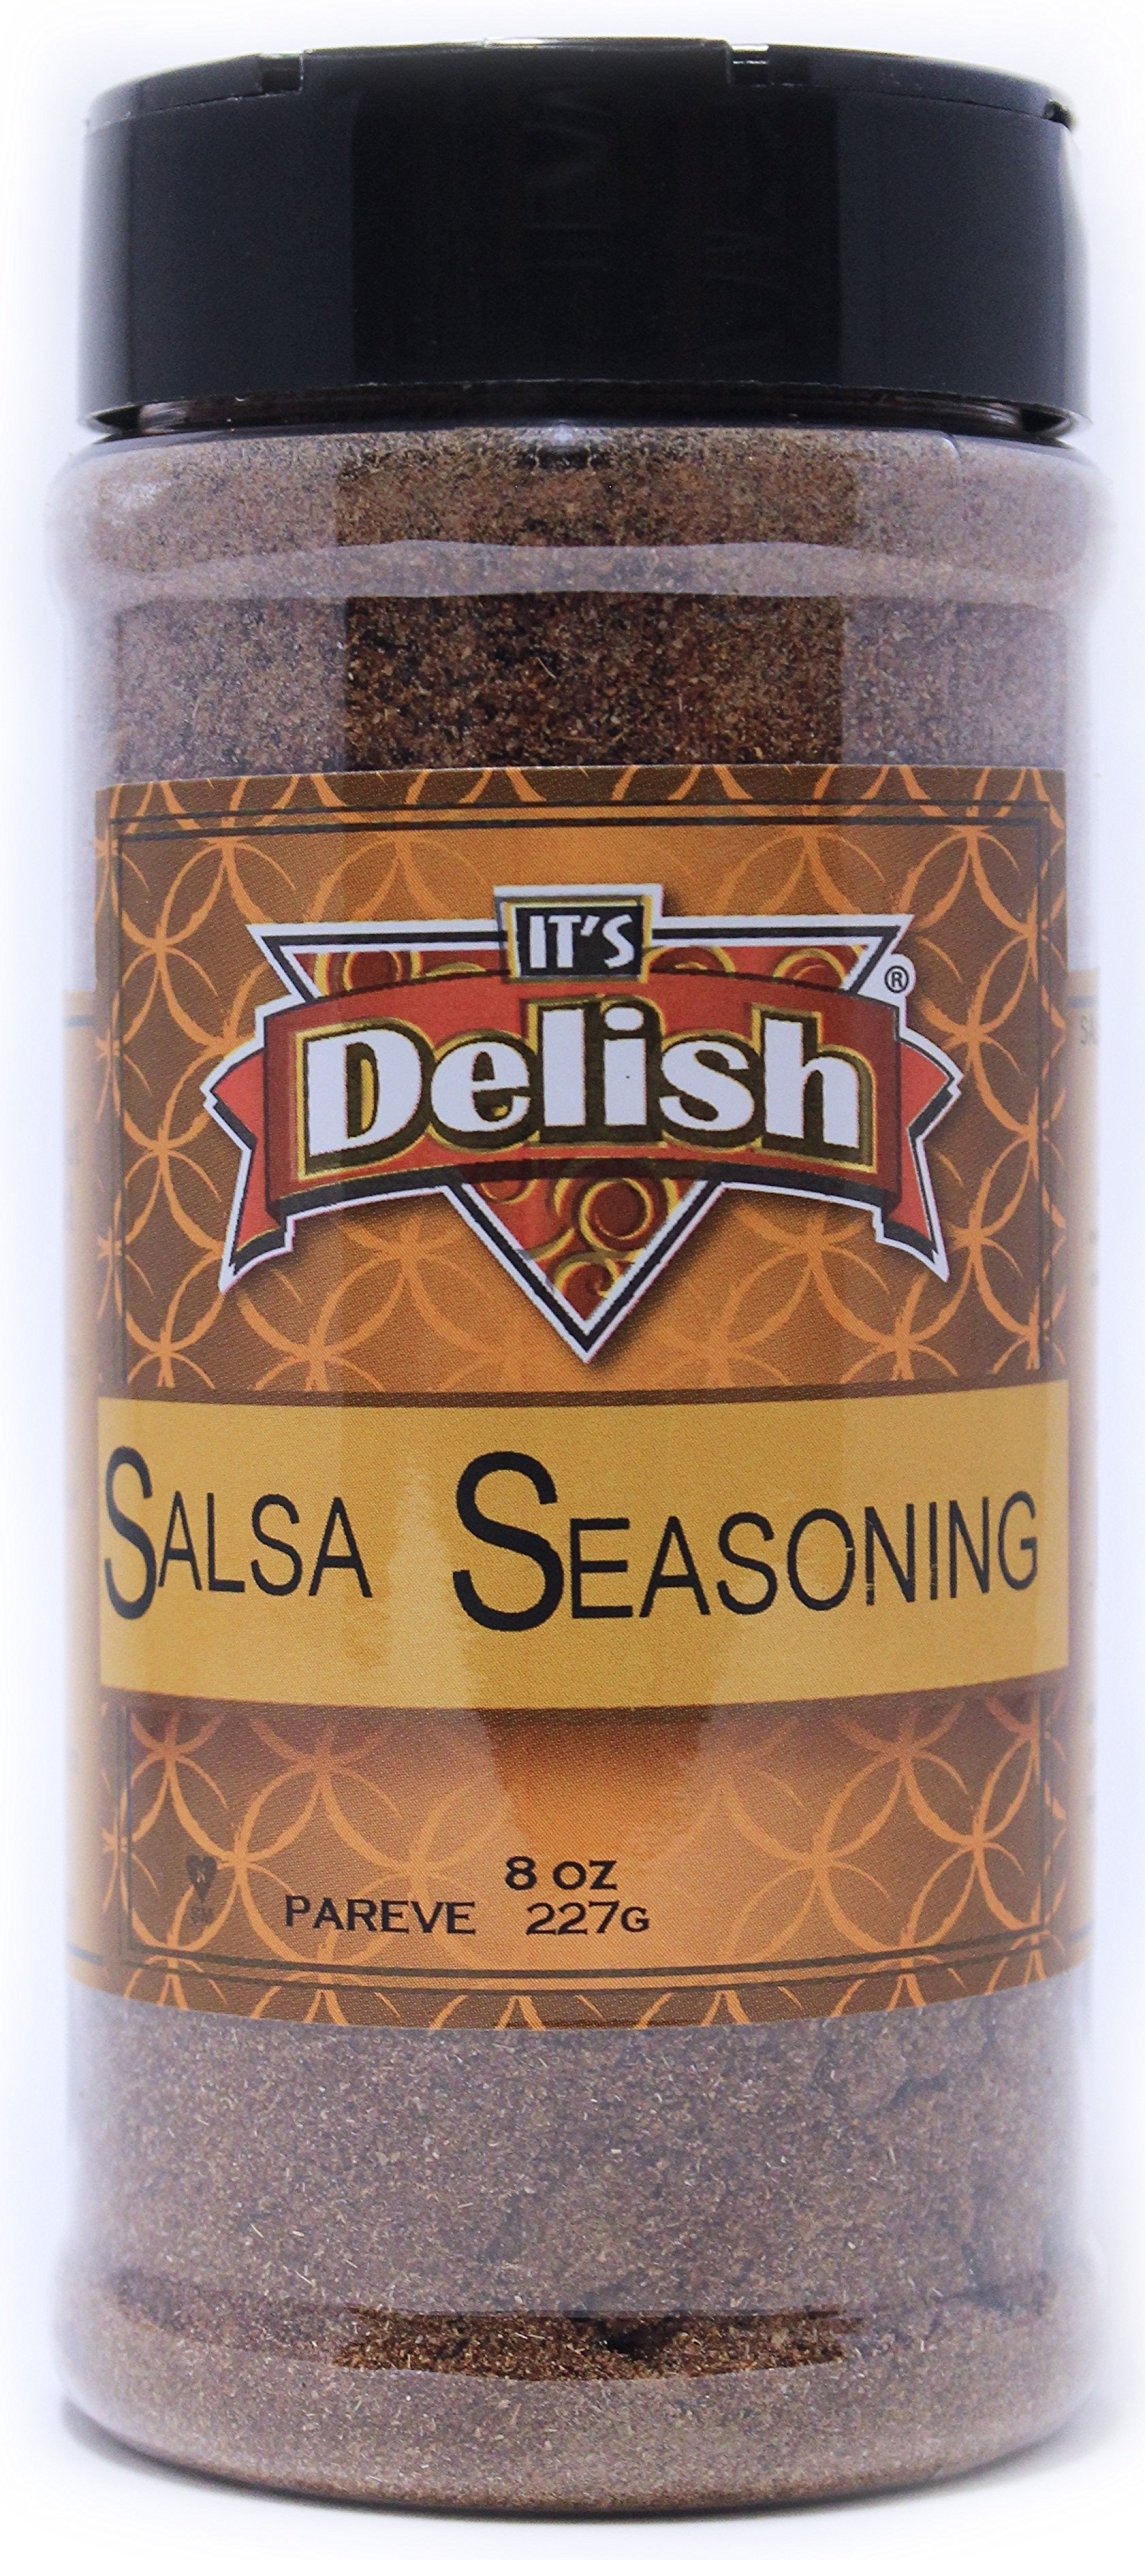
Item Name: Salsa Seasoning by Its Delish, (10 lbs)
Bullet Point 1: Premium Quality Mild Salsa Seasoning
Bullet Point 2: Salsa Seasoning by Its Delish
Bullet Point 3: Enhance your culinary experience with bold and hearty flavor
Bullet Point 4: Great for Mexican style cuisine, tortilla soup, tacos, taco salad, nachos, salsa and dips etc.
Bullet Point 5: Certified Kosher OU Packaged in the USA
Value: 1.0
Unit: Count

Price: 92.9